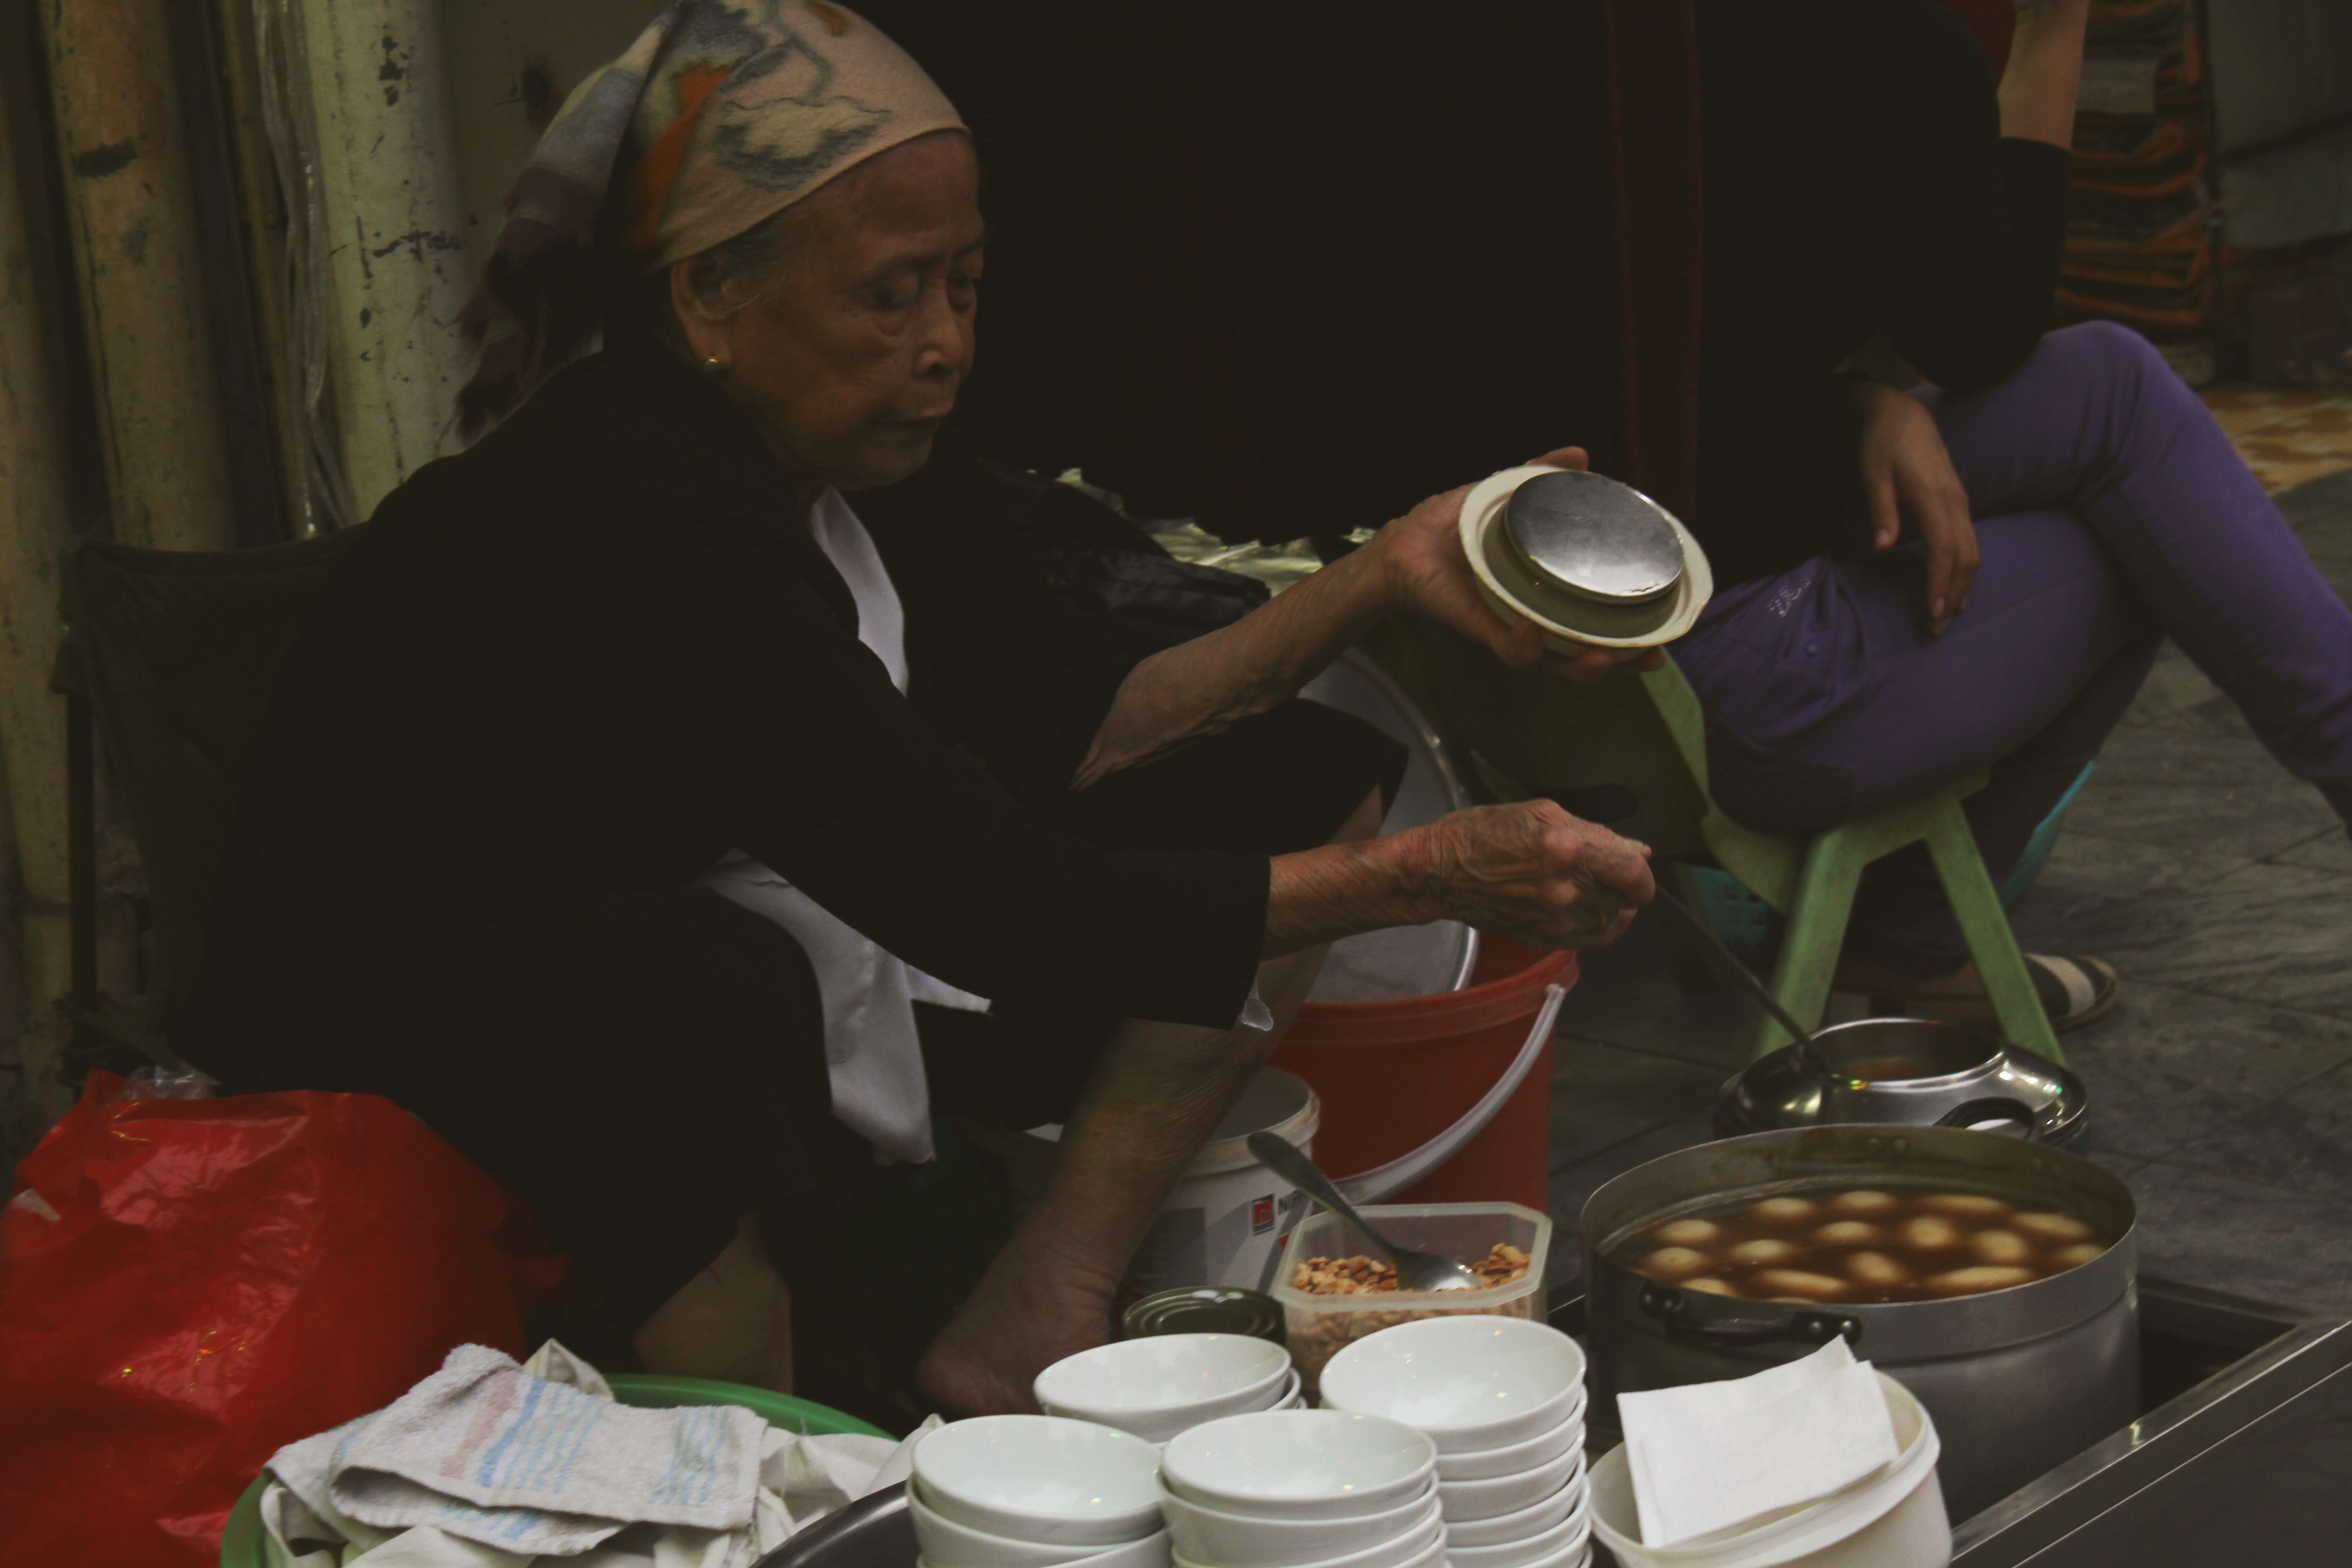
meal, sense